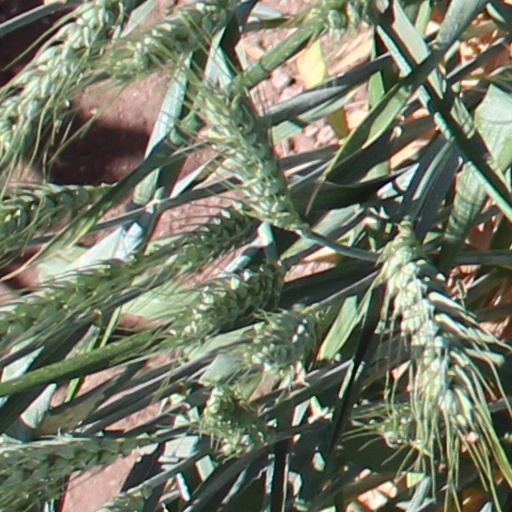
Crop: wheat